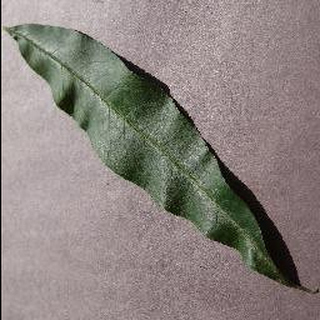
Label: healthy_peach